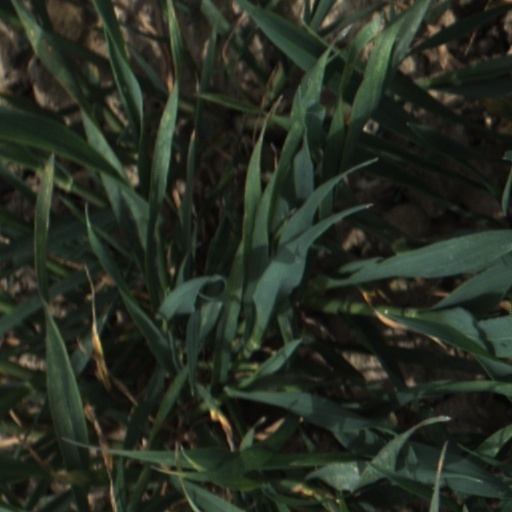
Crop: wheat